National Data Buoy Center

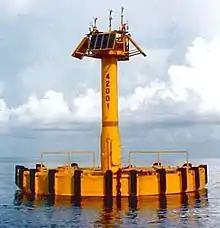
A typical deep-sea NDBC discus buoy in the Gulf of Mexico

NDBC employs engineers, meteorologists, oceanographers, computer scientists, and other professionals.